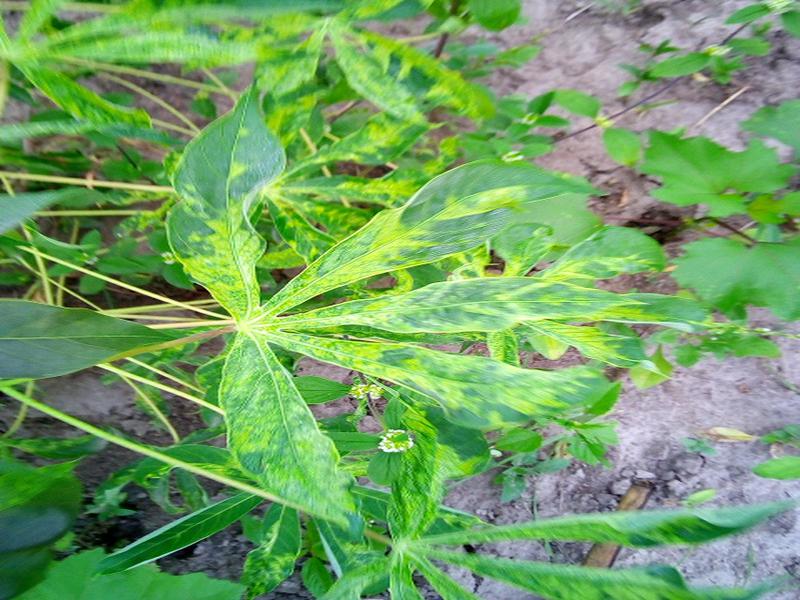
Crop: cassava
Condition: mosaic_disease